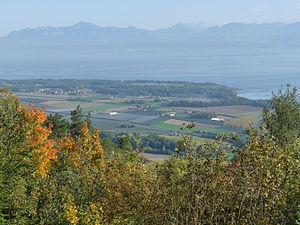
Vue sur la lac Léman et les Alpes françaises au parc du Pré-Vert au Signal de Bougy (canton de Vaud, Suisse)
Le signal de Bougy est le point culminant des hauteurs d'Aubonne dans le canton de Vaud, connu de longue date pour le panorama exceptionnel qu'il offre sur le lac Léman et les Alpes – que le grand voyageur Tavernier compara à celui du Bosphore à Constantinople. Depuis 1971 il accueille un parc de loisirs, le Parc Pré-Vert, situé sur la commune de Bougy-Villars.